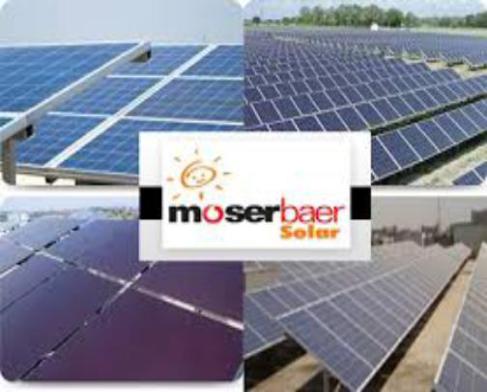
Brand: moser baer
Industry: Necessities